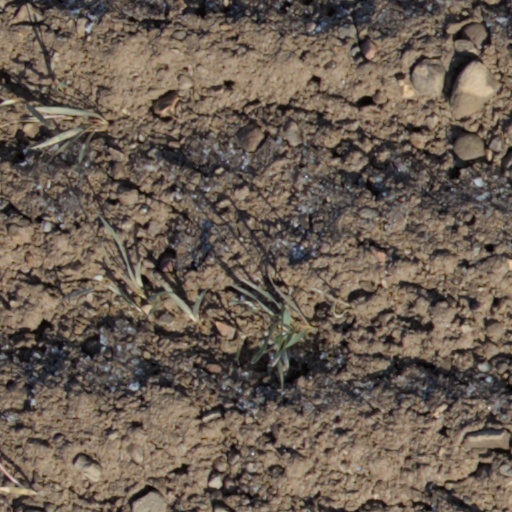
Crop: wheat